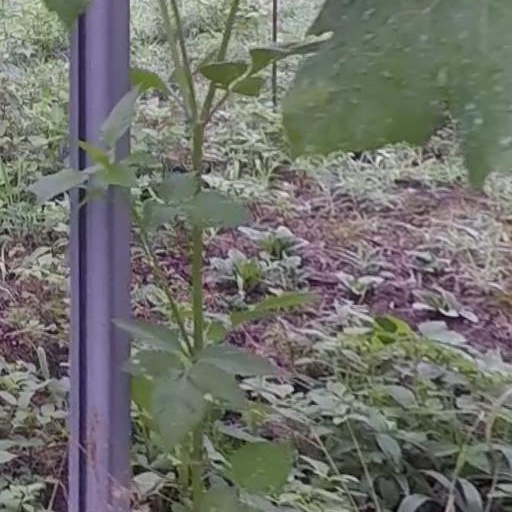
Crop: grape